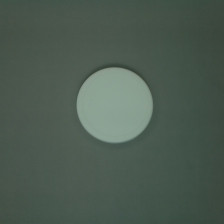
Color: white/transparent
Cap type: standard cap